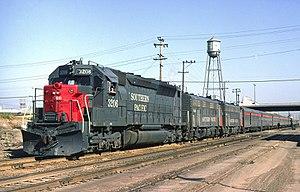
La Southern Pacific Transportation Company est une ancienne compagnie de chemin de fer américaine.